Thomas Hearns

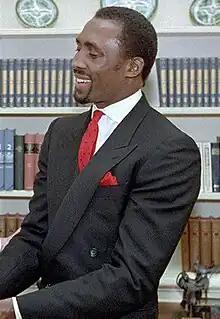
Hearns at the White House in 1987

Thomas Hearns (born October 18, 1958) is an American former professional boxer who competed from 1977 to 2006. Nicknamed the "Motor City Cobra", and more famously "the Hitman", Hearns's tall, slender build and long arms and shoulders allowed him to move up over in his career and become the first boxer in history to win world titles in five weight divisions: welterweight, light middleweight, middleweight, super middleweight and light heavyweight.